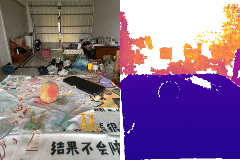
Label: peach